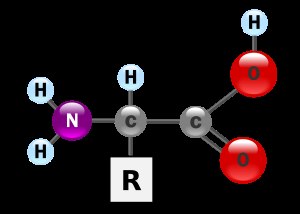
Aminosyre / Generel struktur
Generel struktur af en α-aminosyre med aminogruppen til venstre og carboxylgruppen til højre.
I kemi er en aminosyre ethvert molekyle, som indeholder både en aminogruppe og carboxylsyregruppe.